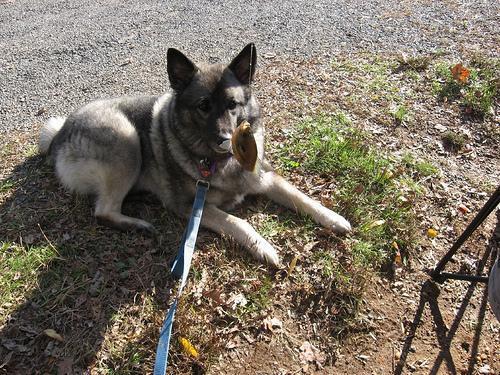
Norwegian_elkhound